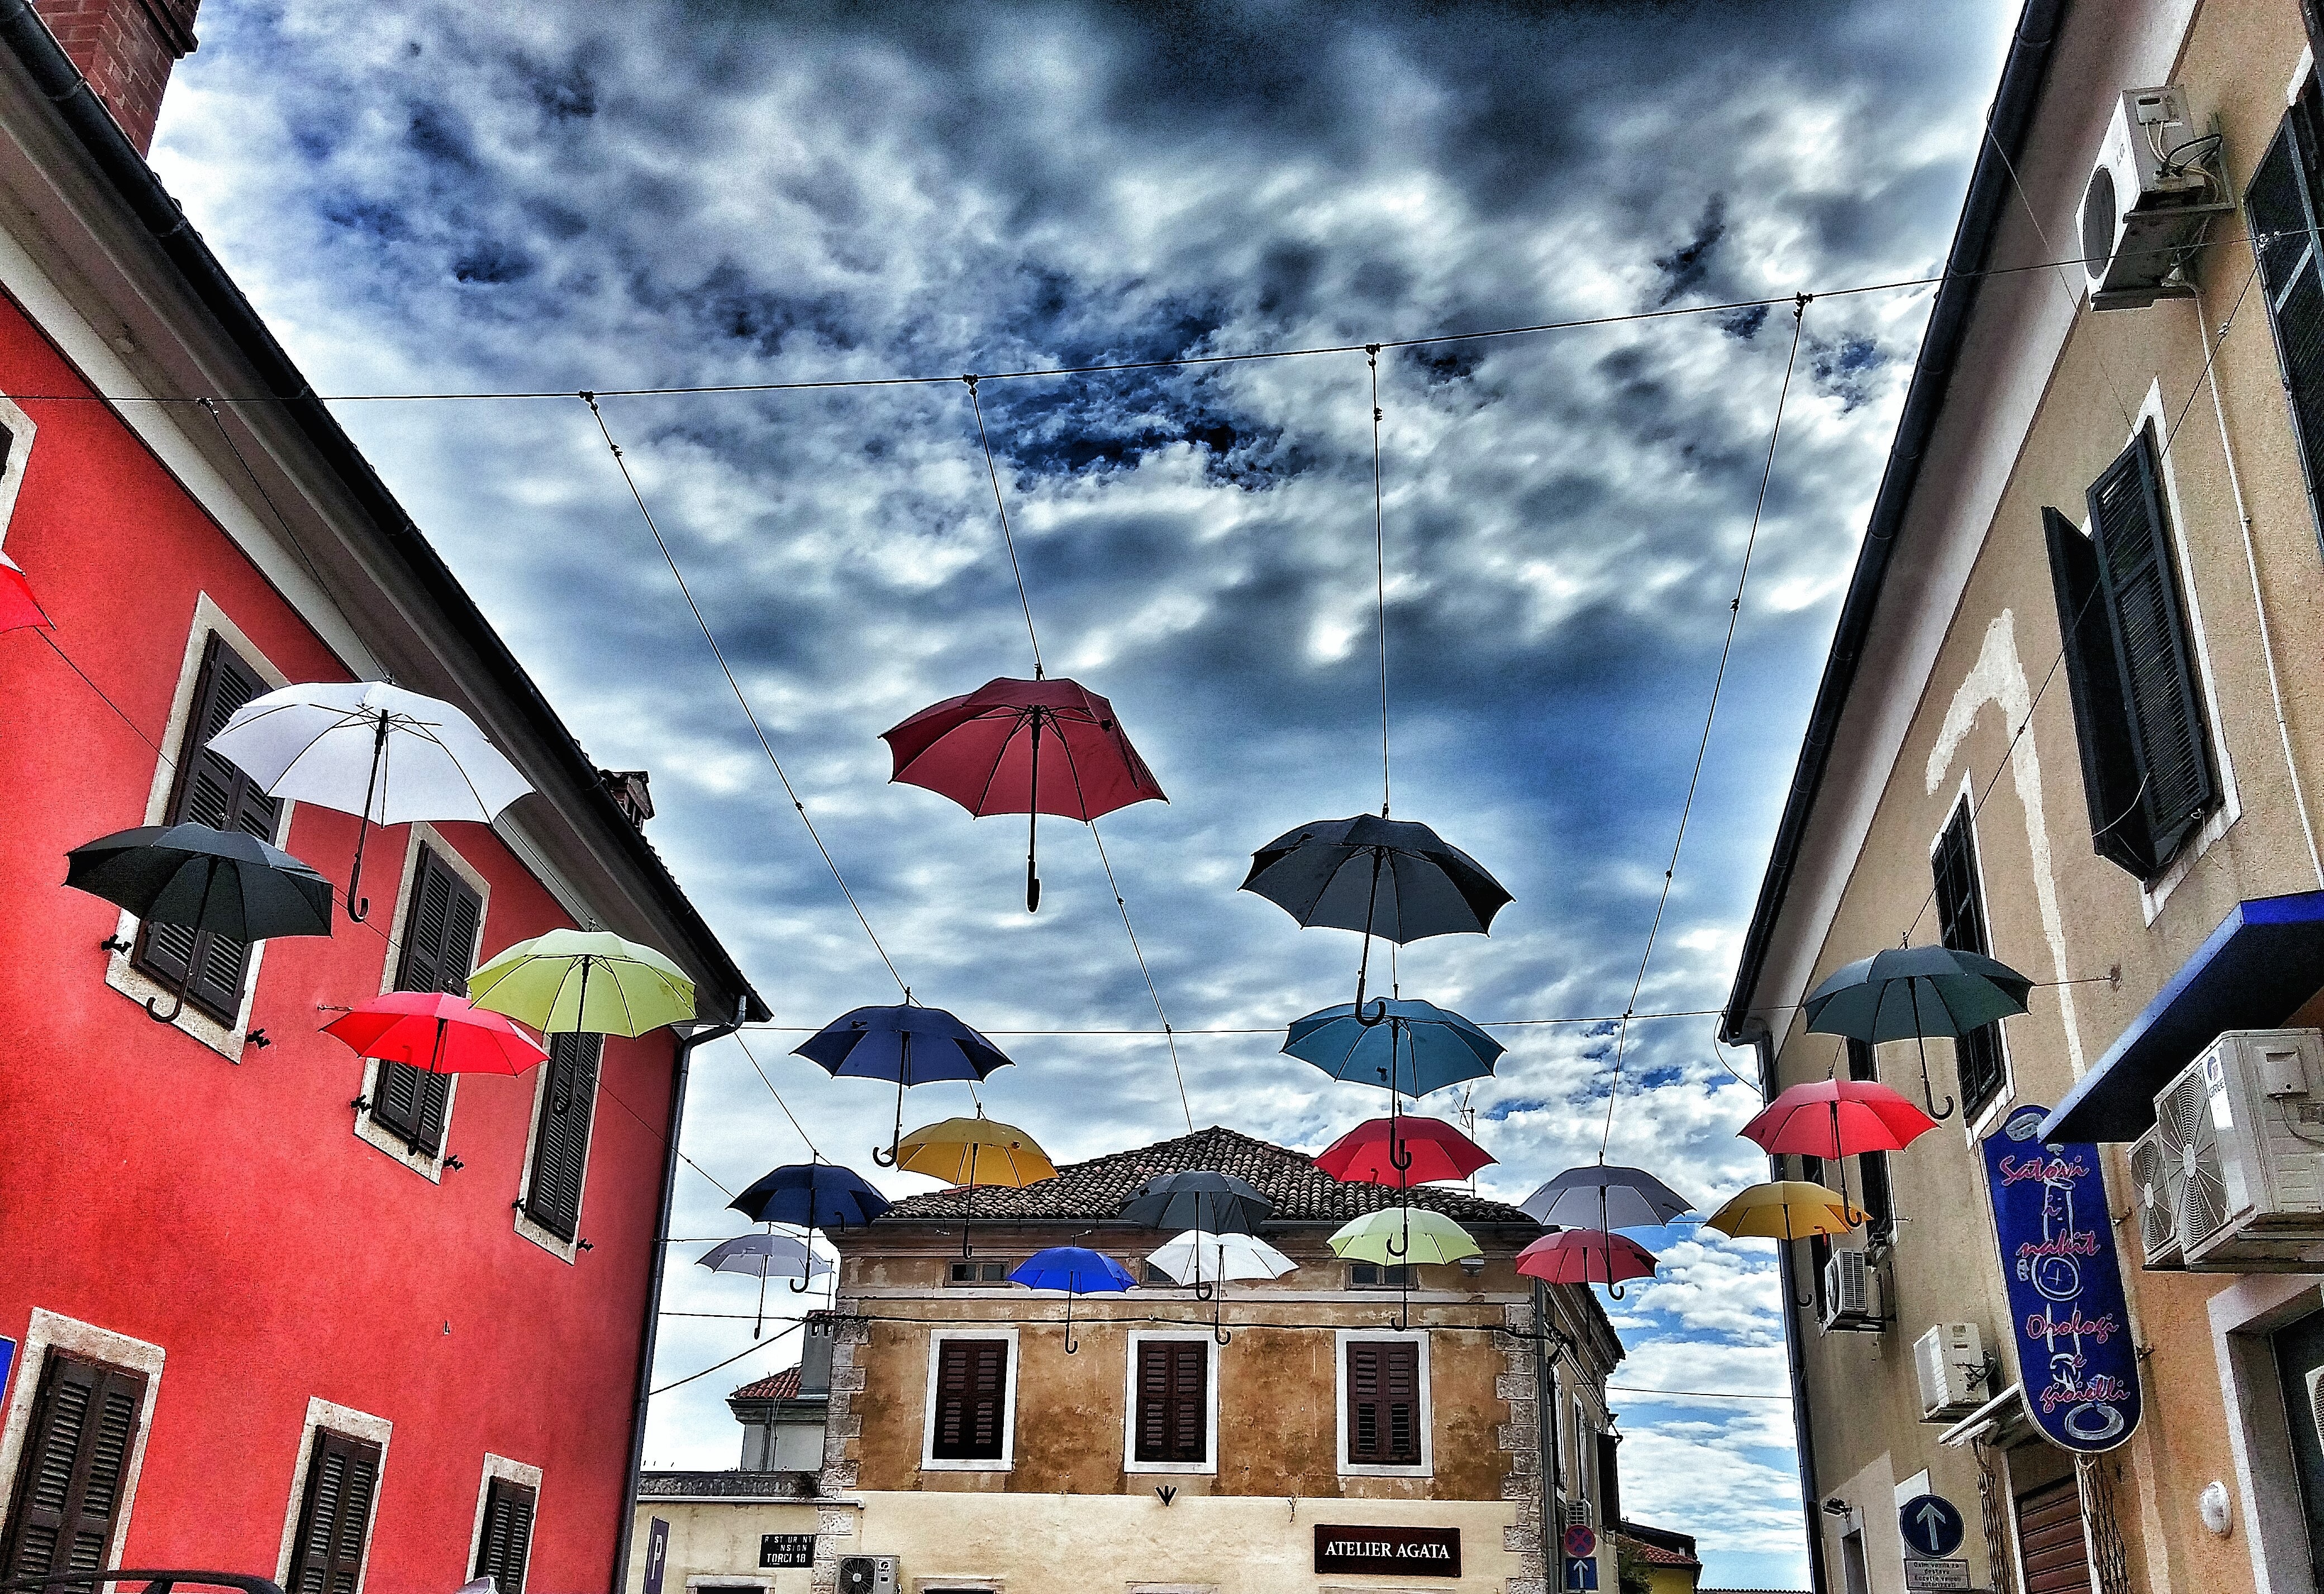
sky, window, town, home, cityscape, travel, umbrella, color, colorful, cheerful, clouds, funny, mood, interesting, screens, urban area